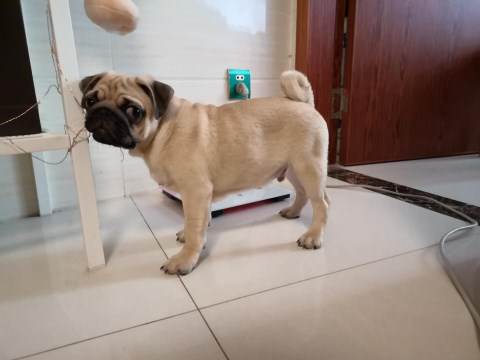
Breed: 798-n000130-pug